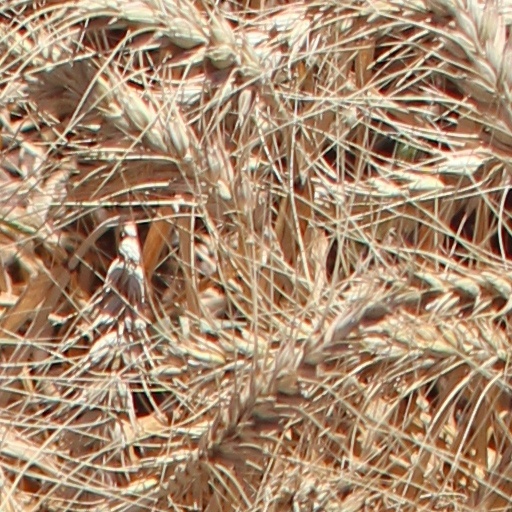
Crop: wheat